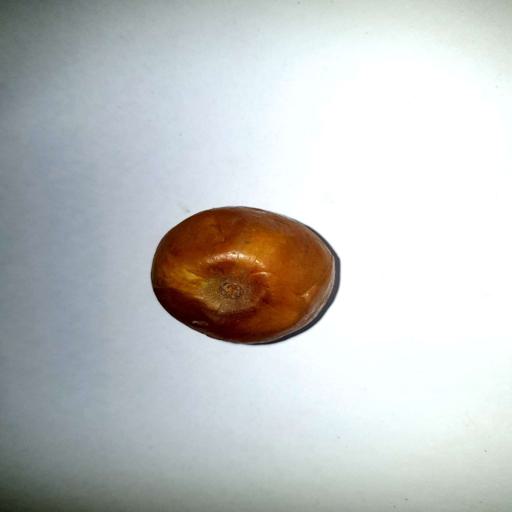
Label: bruised